Dean of Carlisle

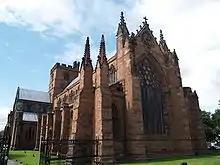
Carlisle Cathedral

The Dean of Carlisle is based in Carlisle, United Kingdom, and is the head of the Chapter of Carlisle Cathedral in the Church of England's Diocese of Carlisle. The post of Dean is currently vacant following the resignation of Jonathan Brewster; in July 2025.